Crankset

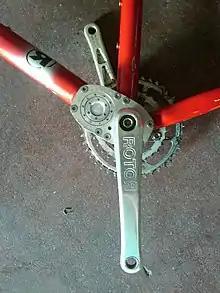
closeup of Rotor Box bicycle Bottom Bracket

After a first product commercialized in the late 1970s by Edmond Polchlopek, several manufacturers have tried non-round chainrings, such as Shimano's Biopace, Rotor's Q-Rings, Ridea's PowerRing and Osymetric's Harmonic ring. These are designed to provide varying mechanical advantage at different points in the pedal stroke, effectively changing the gear ratio at different angles of rotation with the intention to be more ergonomic. Non-round chainrings can sometimes cause problems in front shifting. Though the benefits of oval chainrings are still disputed in the press and among manufacturers, one study claimed significant benefits, namely that the rider would gain an additional 8 watts of power.